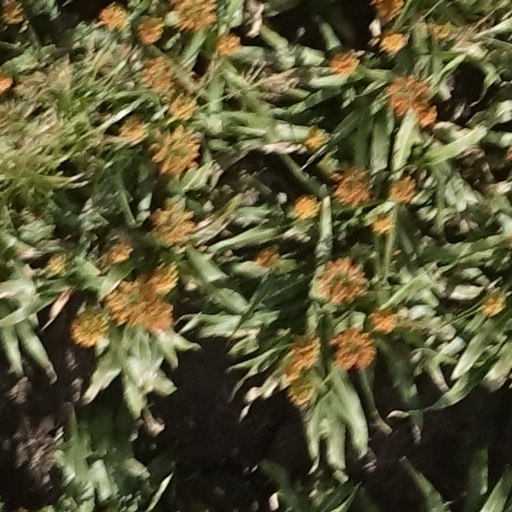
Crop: sorghum